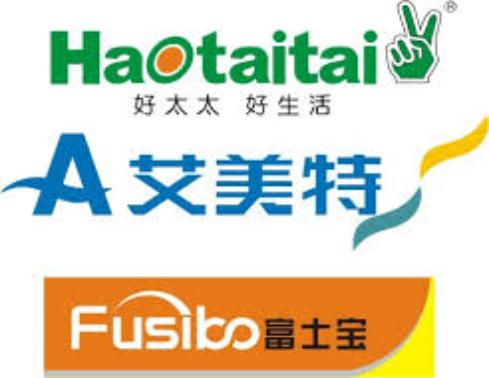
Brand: airmate
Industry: Electronic